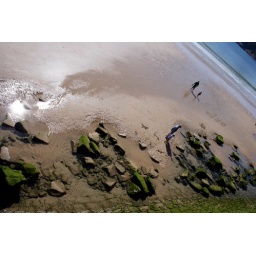
the bed is in the ocean